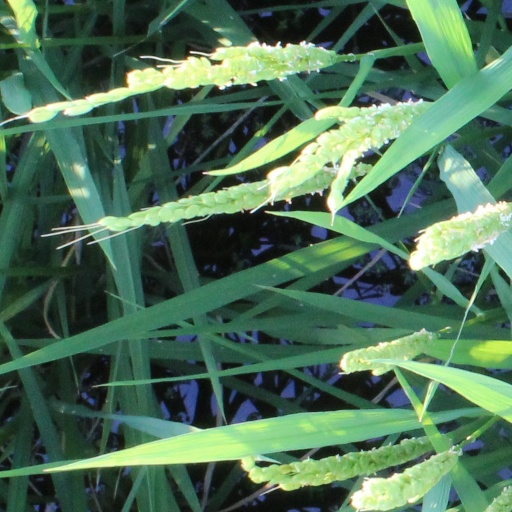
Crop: rice